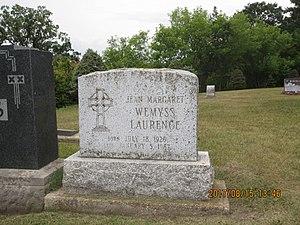
Margaret Laurence est une écrivaine canadienne de langue anglaise.